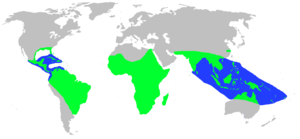
Krokodiller
Samlet udbredelse
Samlet udbredelse
Krokodiller er en orden af oftest store, halvakvatiske krybdyr. De opstod for 83,5 millioner år siden under den sene kridttid og er de nulevende dyr, der er nærmest beslægtede med fuglene. Ordenen krokodiller omfatter egentlige krokodiller, alligatorer, kaimaner samt gavial og uægte gavial.